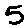
Label: 5